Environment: real
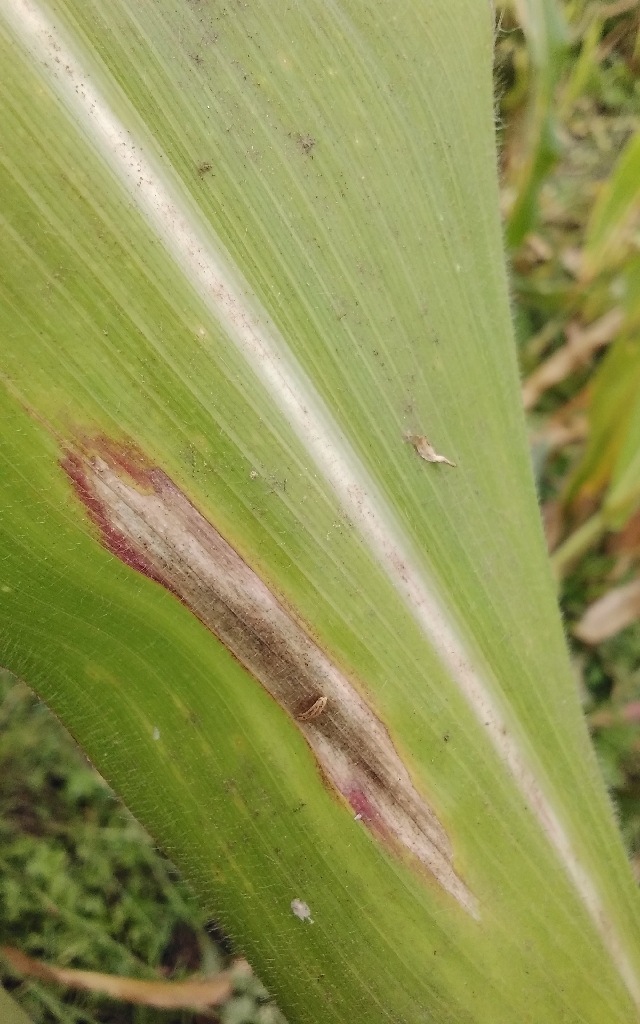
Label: northern_corn_leaf_blight